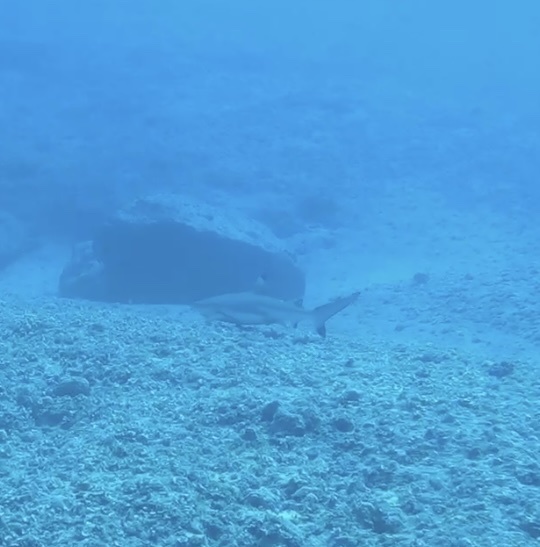
Carcharhinus melanopterus (Blacktip Reef Shark)